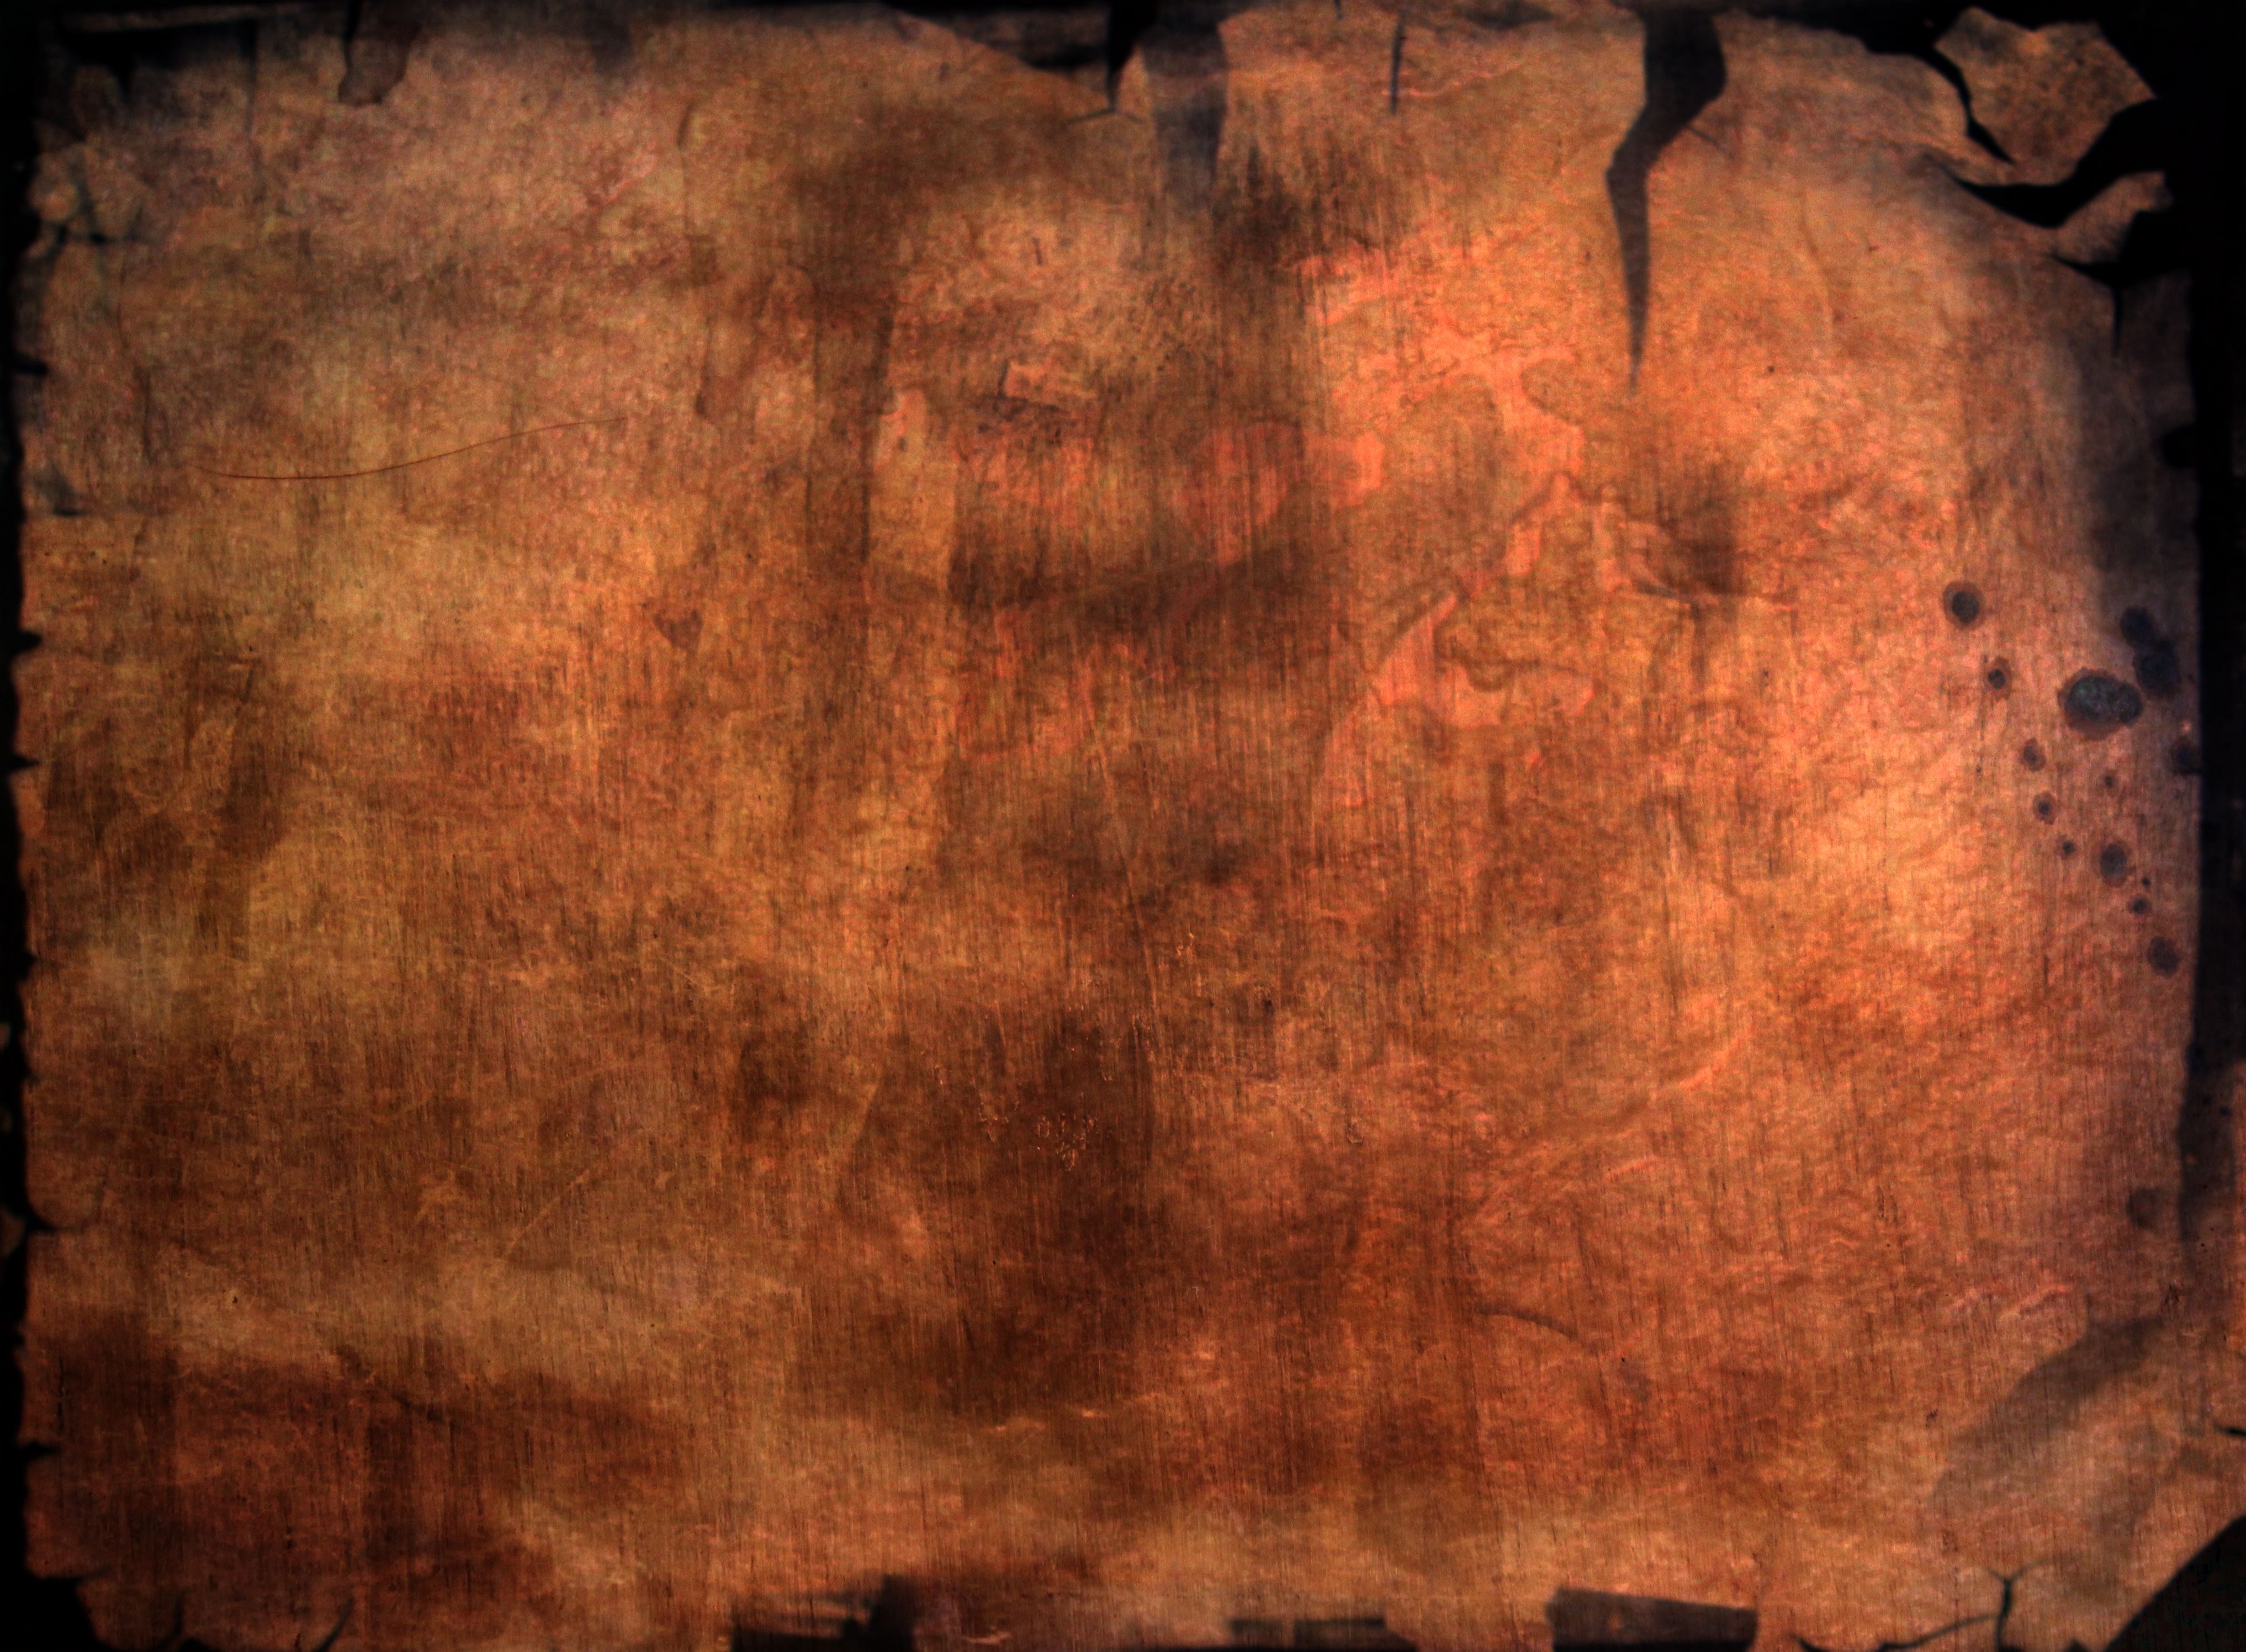
wood, texture, darkness, painting, free, art, modern art, ancient history